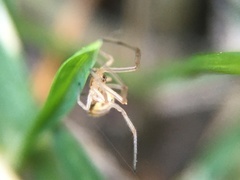
Species: Lactrodectus_hesperus